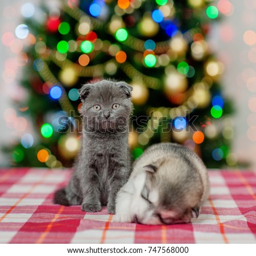
funny kitten and sleeping puppy on a background of the christmas tree